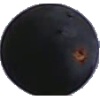
Label: blue_grape